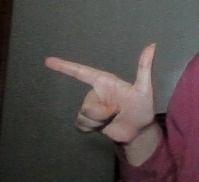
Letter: yaa